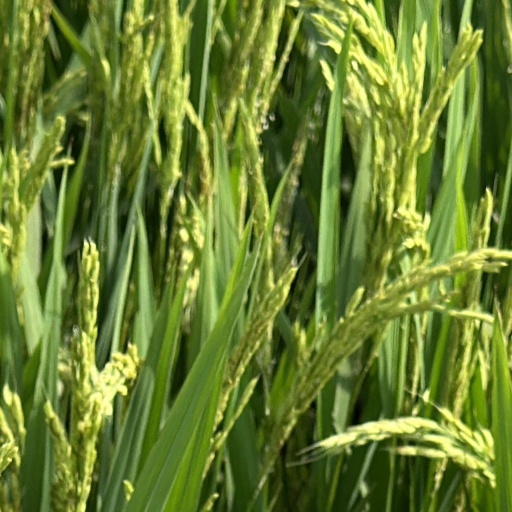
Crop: rice